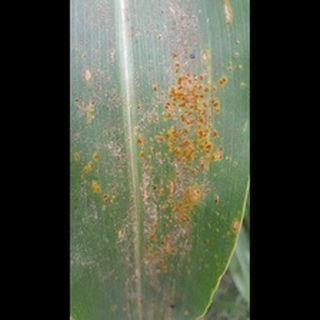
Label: corn_common_rust